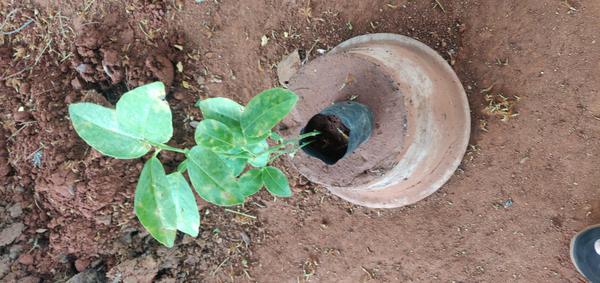
Plant: Lemon